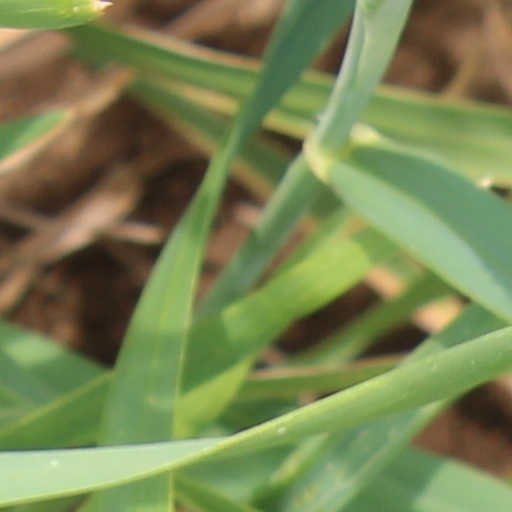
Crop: wheat